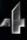
Number: 4